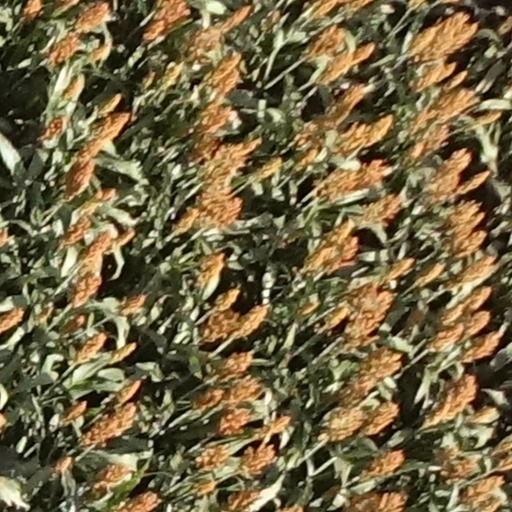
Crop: sorghum